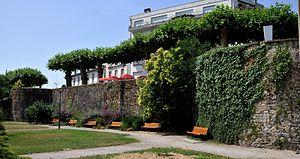
Les vestiges de l'enceinte gallo-romaine de Dax, dans le département français des Landes, sont classés monuments historiques par arrêté en 1889.
Cet article recense les monuments historiques des Landes, en France.
Cet article recense les monuments historiques français classés en 1889.